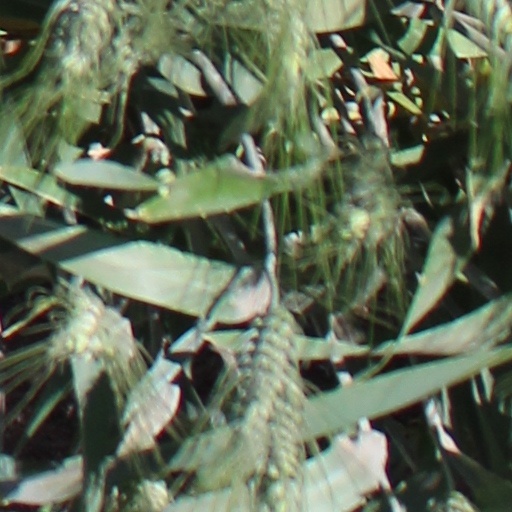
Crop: wheat